San Francisco Bay Area

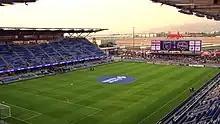
PayPal Park, home of the San Jose Earthquakes of Major League Soccer

Transportation in the San Francisco Bay Area is reliant on a complex multimodal infrastructure consisting of roads, bridges, highways, rail, tunnels, airports, ferries, and bike and pedestrian paths. The development, maintenance, and operation of these different modes of transportation are overseen by various agencies, including the California Department of Transportation (Caltrans), San Francisco Municipal Transportation Agency, and the Metropolitan Transportation Commission. These and other organizations collectively manage several interstate highways and state routes, two subway networks, three commuter rail agencies, eight trans-bay bridges, transbay ferry service, local bus service, three international airports (San Francisco, San Jose, and Oakland), and an extensive network of roads, tunnels, and paths such as the San Francisco Bay Trail.